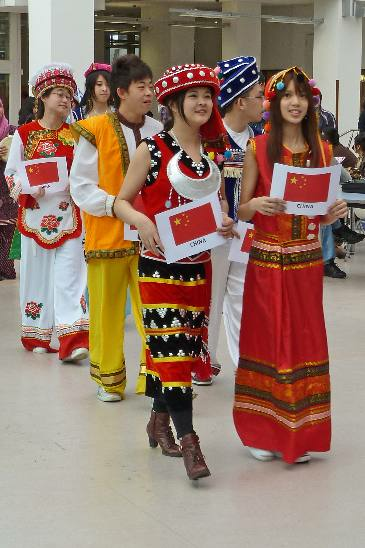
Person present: Yes